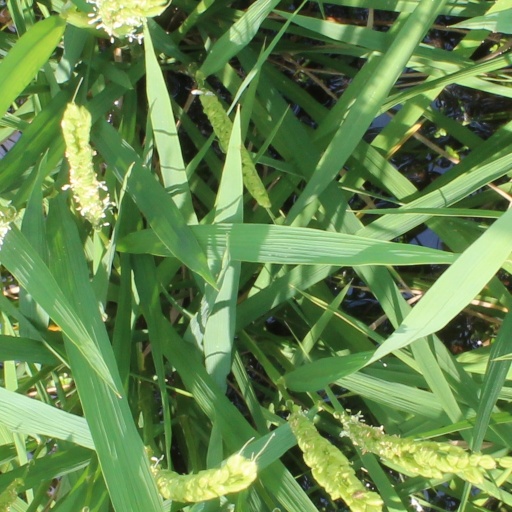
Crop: rice